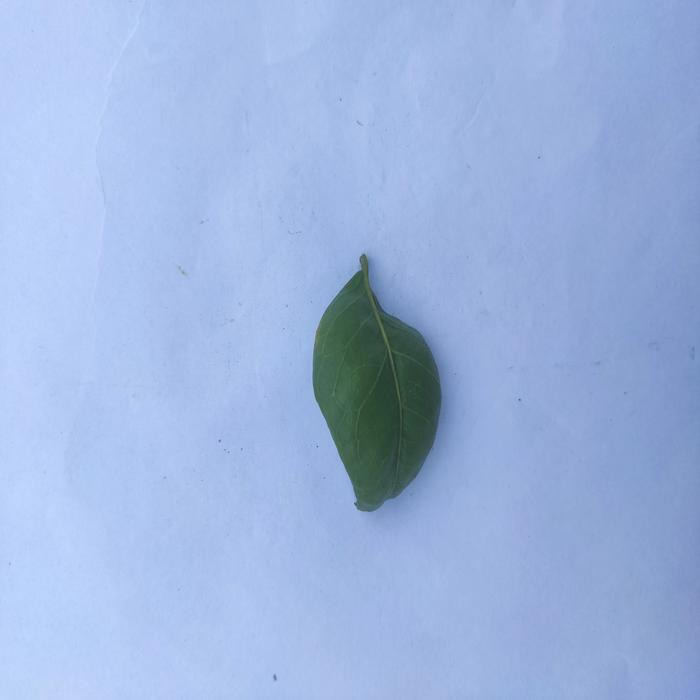
Crop: Aegle Marmelos
Leaf condition: Leaf_Curl